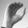
ASL letter: C